Traditions of Louisiana Tech University

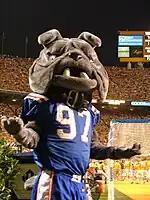
Champ

Tech is the name of the fawn and white lineage of English bulldogs, which serves as the live mascot of Louisiana Tech University. Tech is owned by the Louisiana Tech Student Government Association and resides with either a faculty member or local alumnus selected by the SGA.